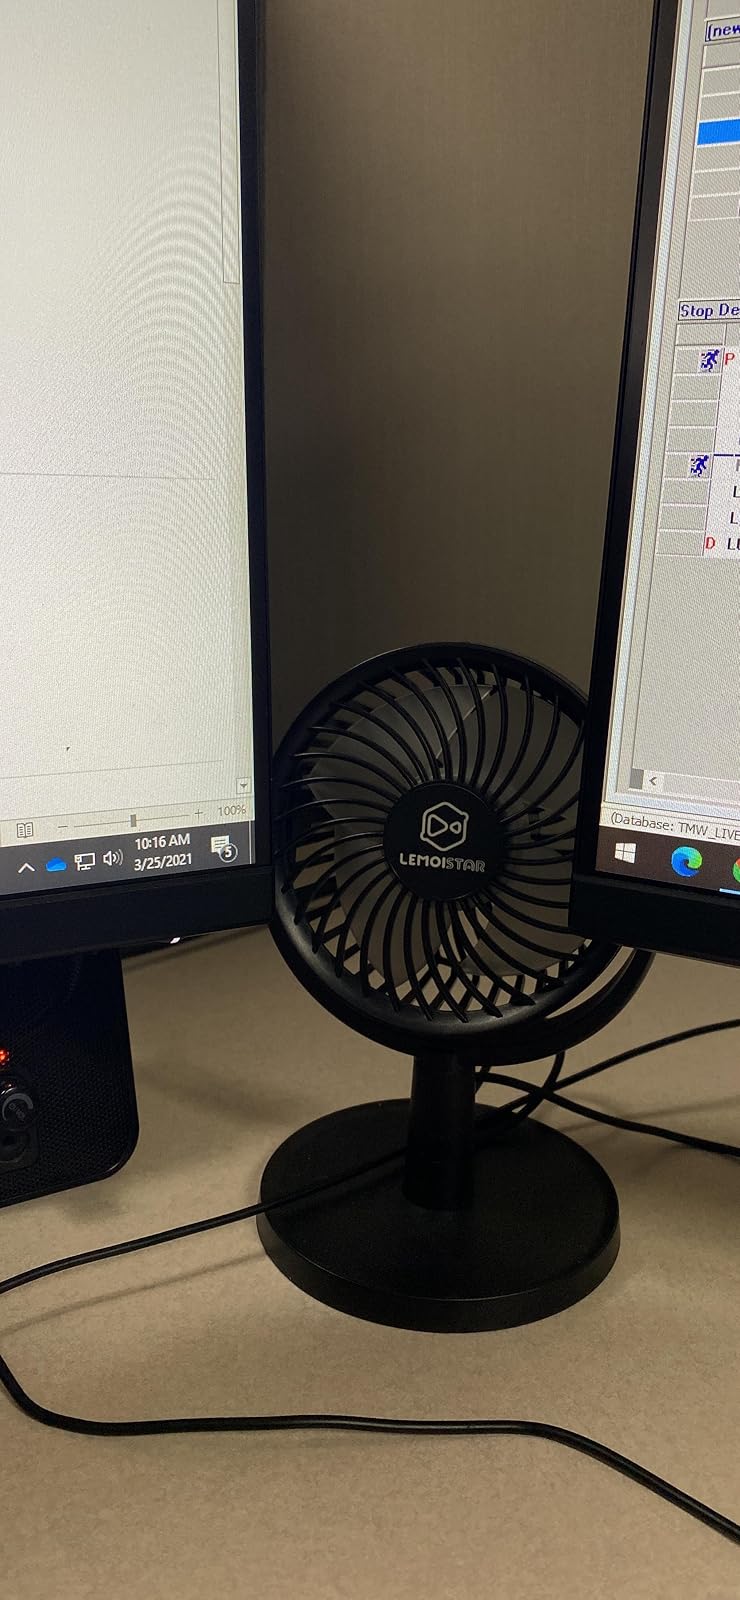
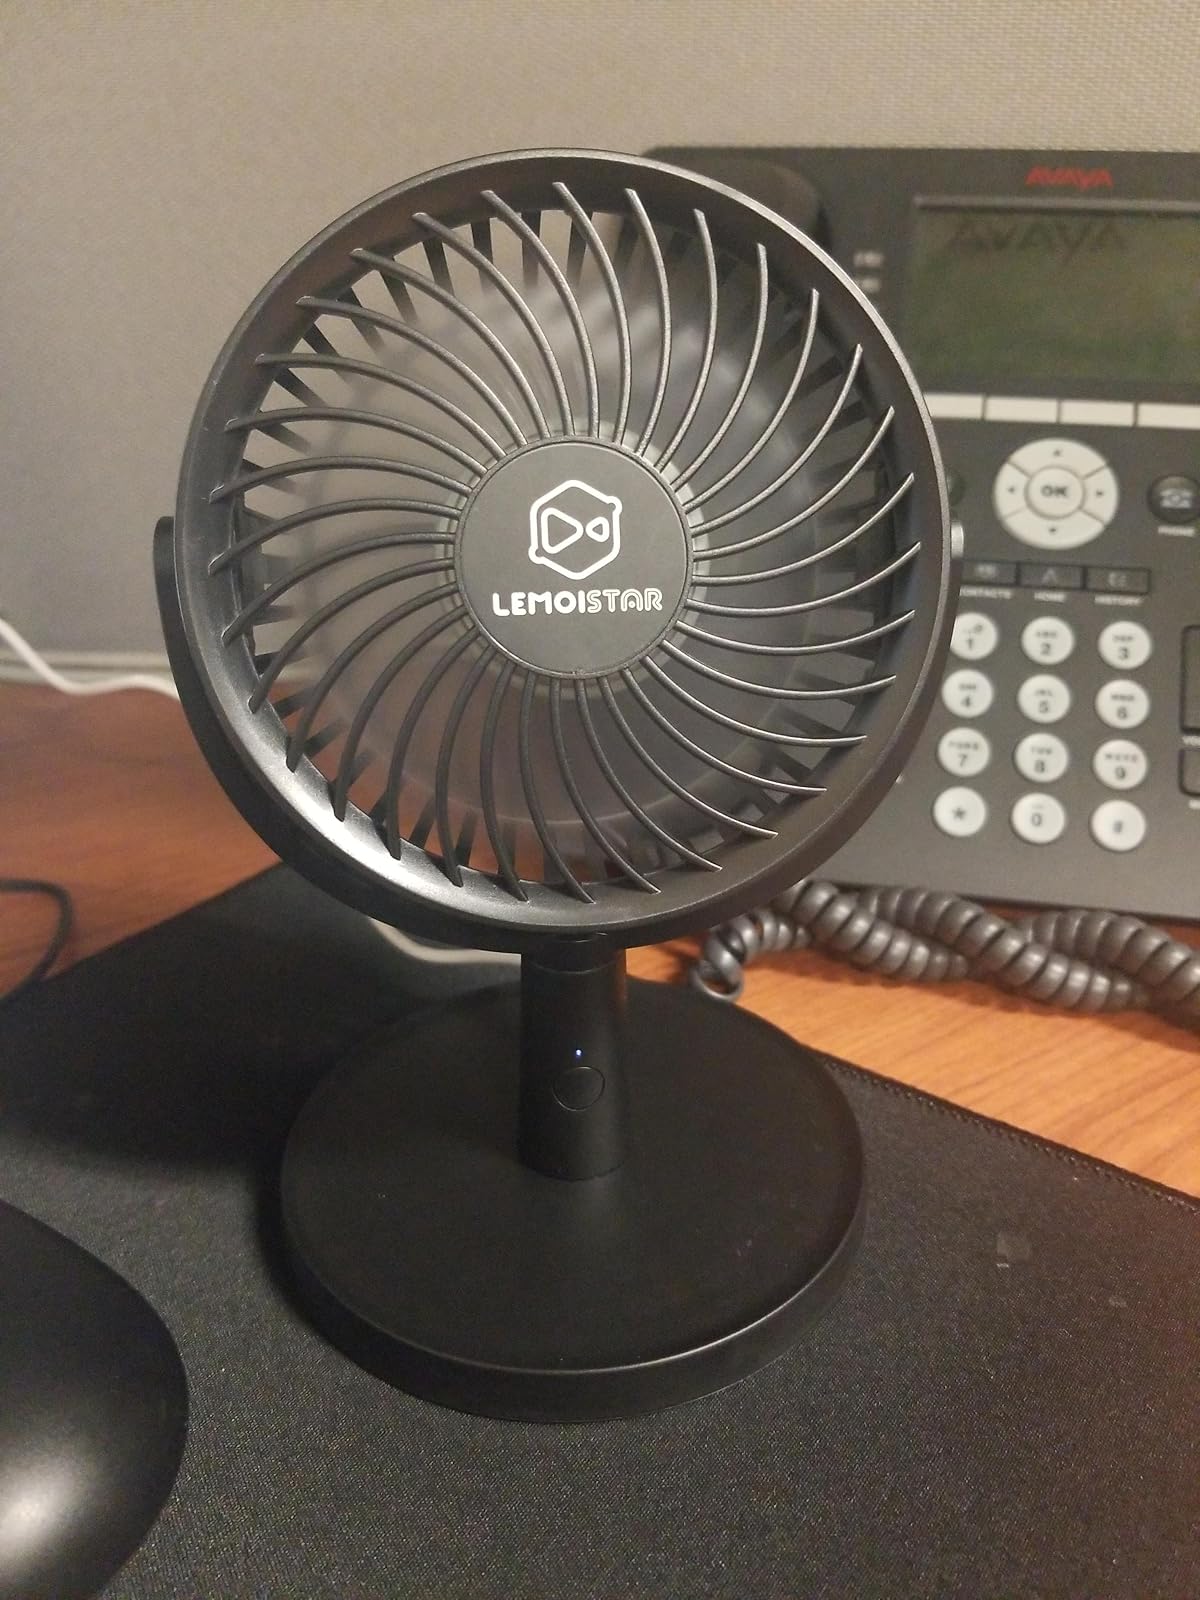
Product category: fan
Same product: yes